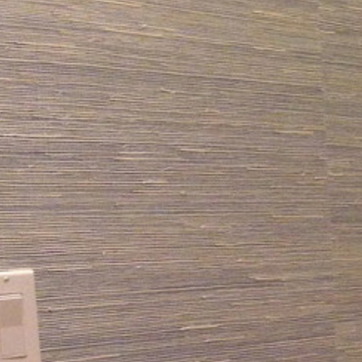
Material: wallpaper